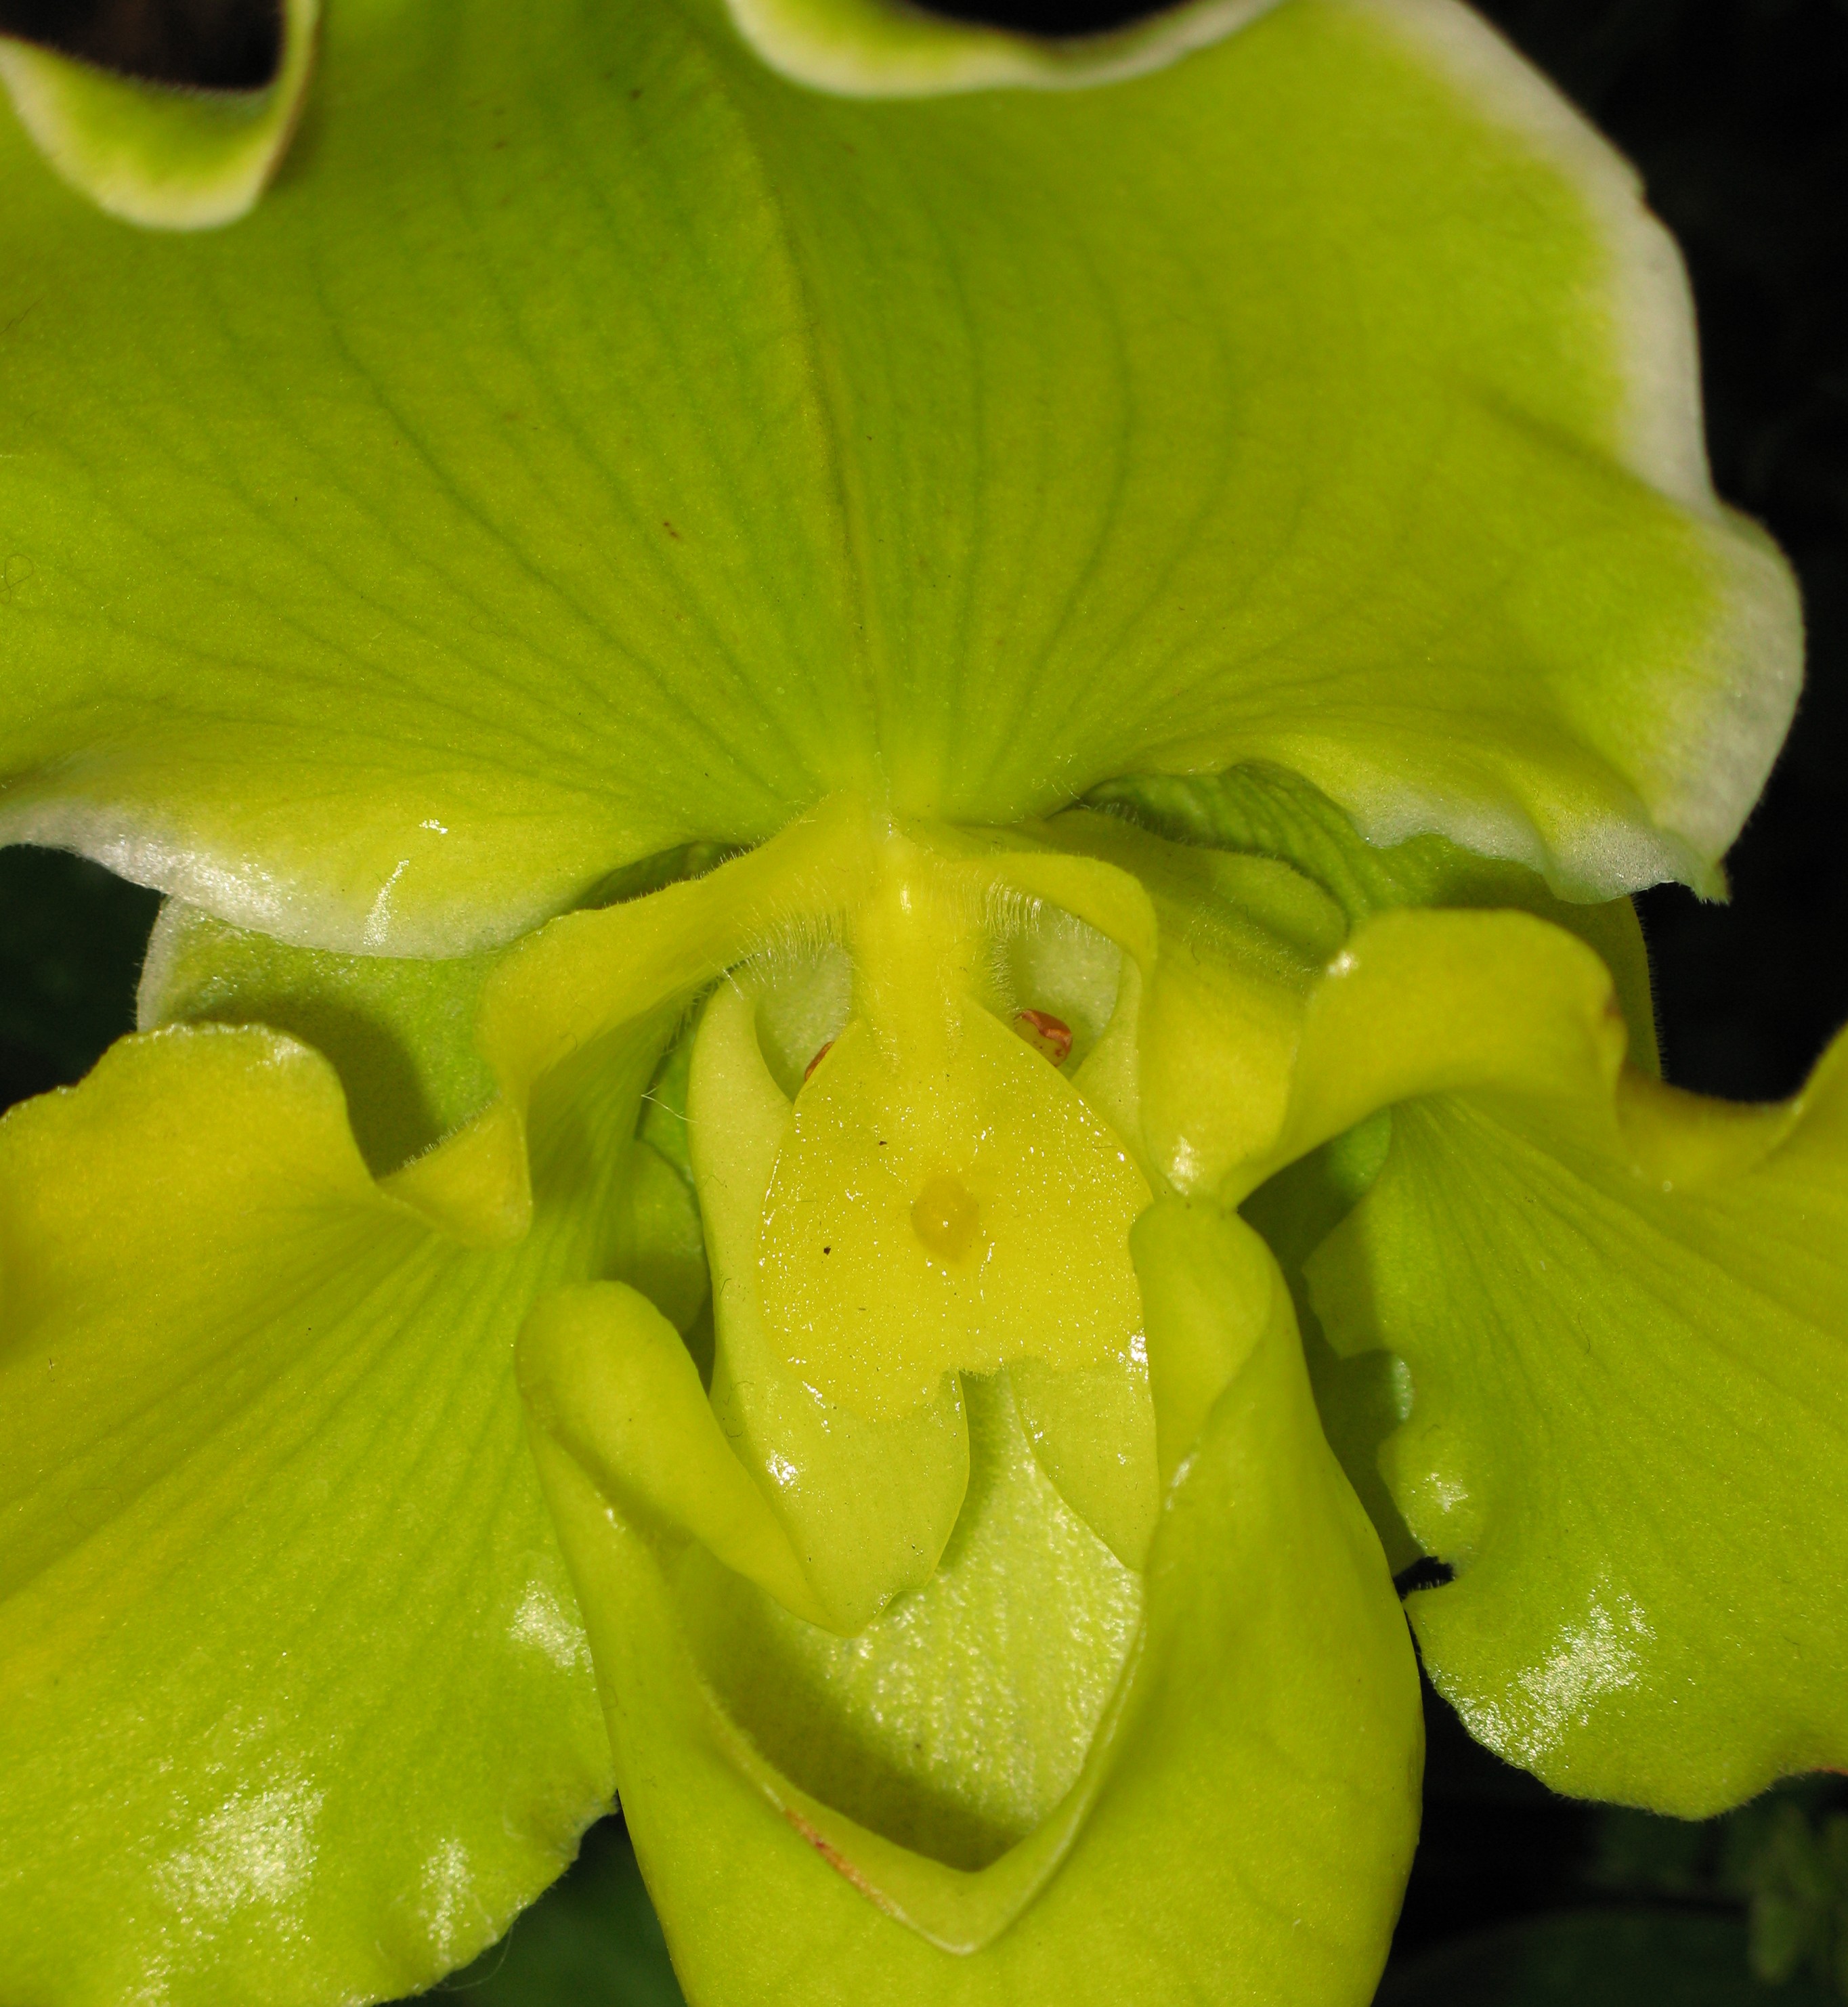
plant, leaf, flower, petal, green, high, botany, yellow, flora, orchid, cool image, hires, flowerpicturesnolimits, hi, res, powershotg7, canong7, macro photography, flowering plant, plant stem, land plant